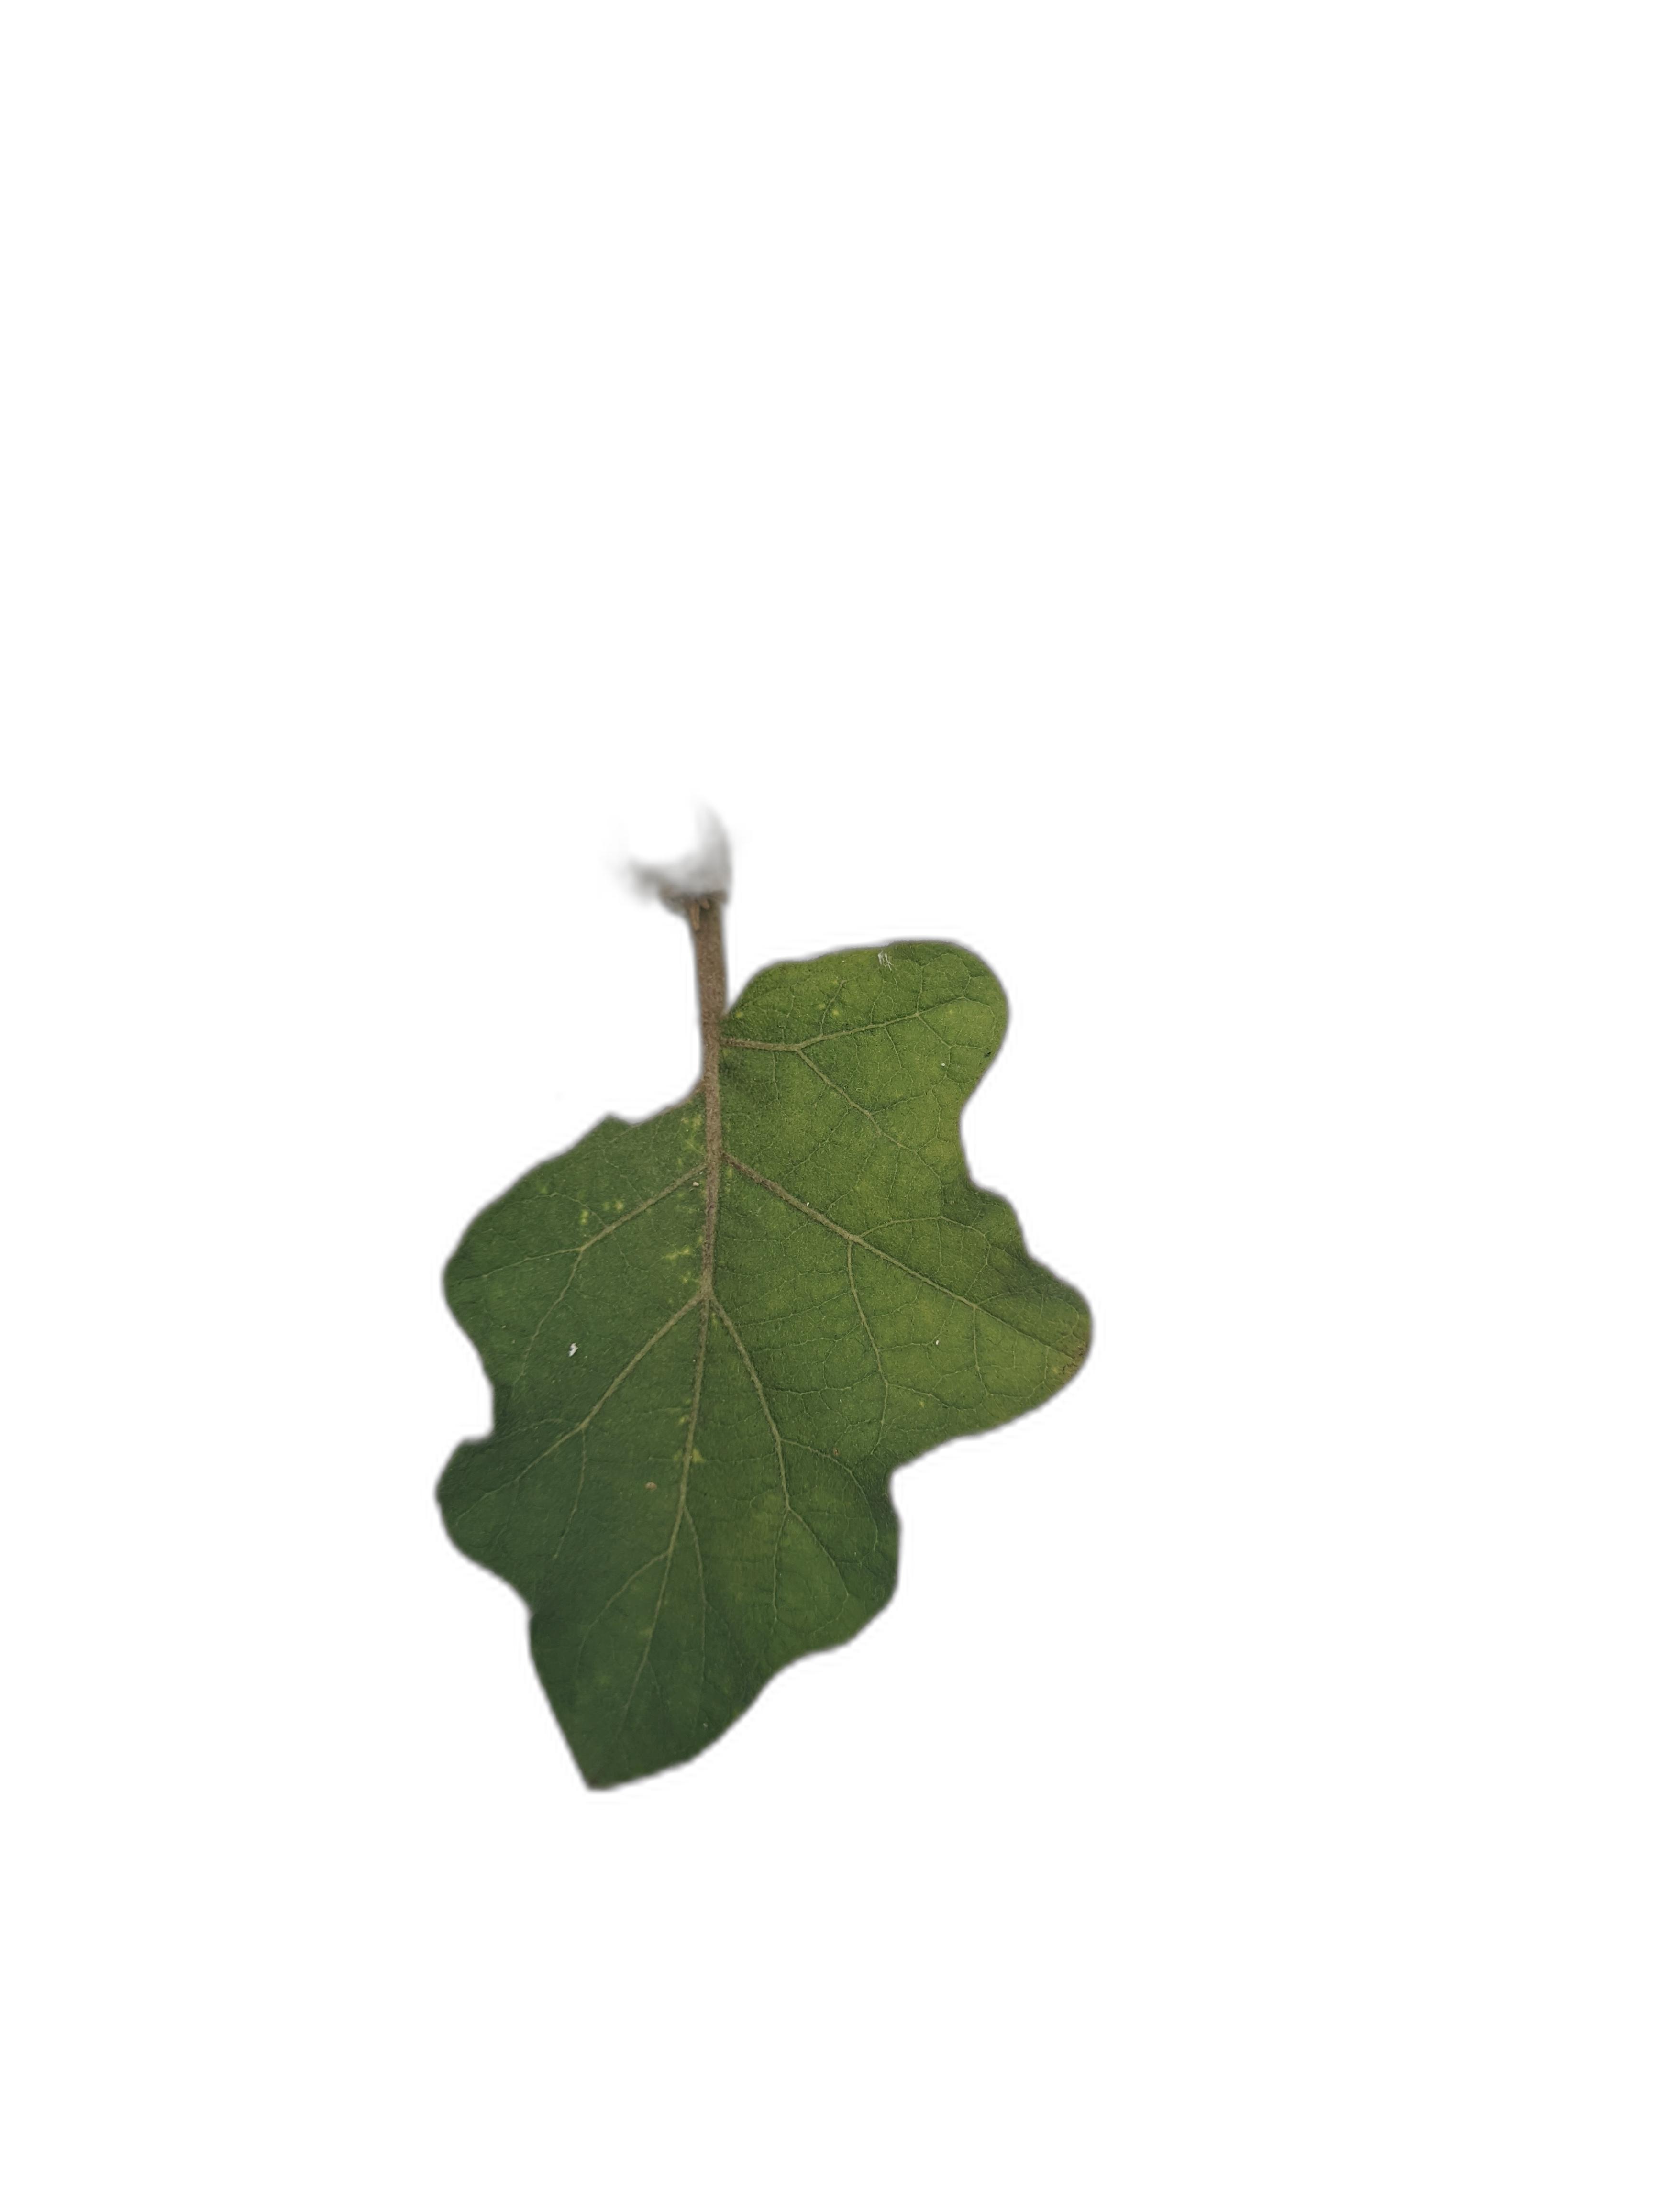
Label: Healthy Leaf